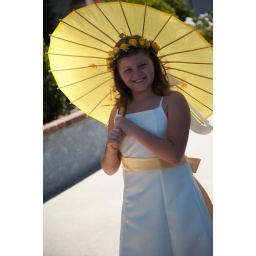
Our flower girl enjoying her yellow parasol in the sun.